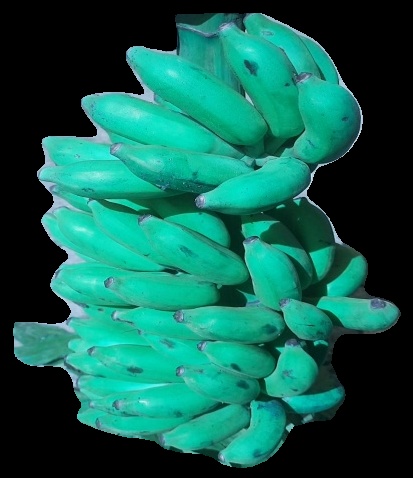
Variety: elakki-bale
Grade: grade3